Johann Eyer

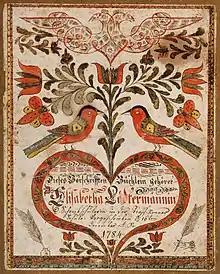
"Cover for a Book of Copy Models", in the Barnes Foundation collection in Philadelphia

Johann Adam Eyer (1755–1837) was an American fraktur artist.